Hamgyŏng dialect

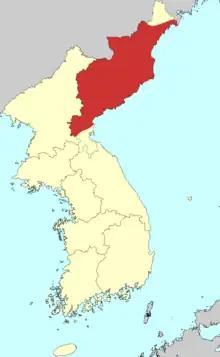
Distribution of the Hamgyŏng dialect within the traditional Eight Provinces of Korea

The Hamgyŏng dialect is the Korean variety spoken in northeastern Hamgyŏng Province, now further divided as the North Korean provinces of North Hamgyŏng, South Hamgyŏng, and Ryanggang. However, not all of Hamgyŏng speaks the dialect. The Korean variety spoken south of a bend of the Tumen River, on Korea's border with China and Russia, is classified as a separate Yukjin dialect which is significantly more conservative than the mainstream Hamgyŏng dialect. The far southern counties of Kŭmya and Kowŏn, while within South Hamgyŏng's administrative jurisdiction, speak a dialect which is usually not classified as Hamgyŏng because it lacks a pitch accent.